Art Nouveau in Turin

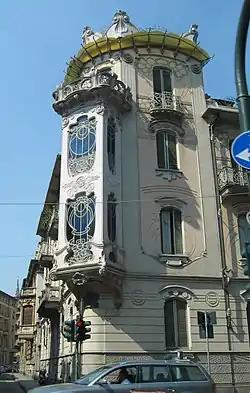
Casa Fenoglio-Lafleur

Initially known as "new art" or, according to Turin journalist Emilio Thovez, "floral art," this new style astonished for being so "faithfully naturalistic and in substance distinctly decorative." Following the editions of the International Exhibition of Modern Decorative Art, Turin saw the growing proliferation of this new style in the predominantly architectural sphere, celebrating a kind of "renaissance of the decorative arts," making use of contributions from leading authors of the time such as Raimondo D'Aronco and the Turin-born Pietro Fenoglio, who made a name for himself through his fruitful activity as an engineer and who made Turin's Art Nouveau one of the most shining and coherent examples of the varied Italian architectural scene of the time.